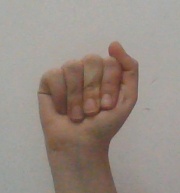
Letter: saad